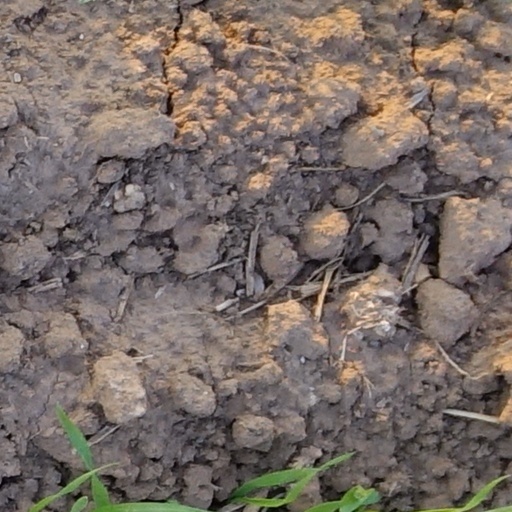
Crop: wheat